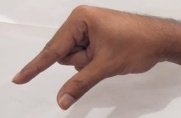
ASL sign: Q